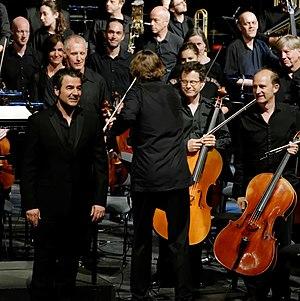
Ludovic Bource (à gauche) avec l'orchestre national de Lyon dirigé par Ernst van Tiel (de dos) lors d'un ciné-concert de ""The Artist"""
The Artist ou L'Artiste au Québec est une comédie romantique française muette et en noir et blanc, écrite et réalisée par Michel Hazanavicius et sortie en 2011.